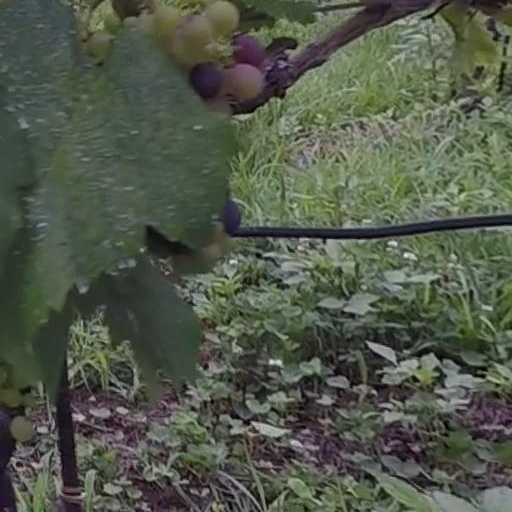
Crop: grape